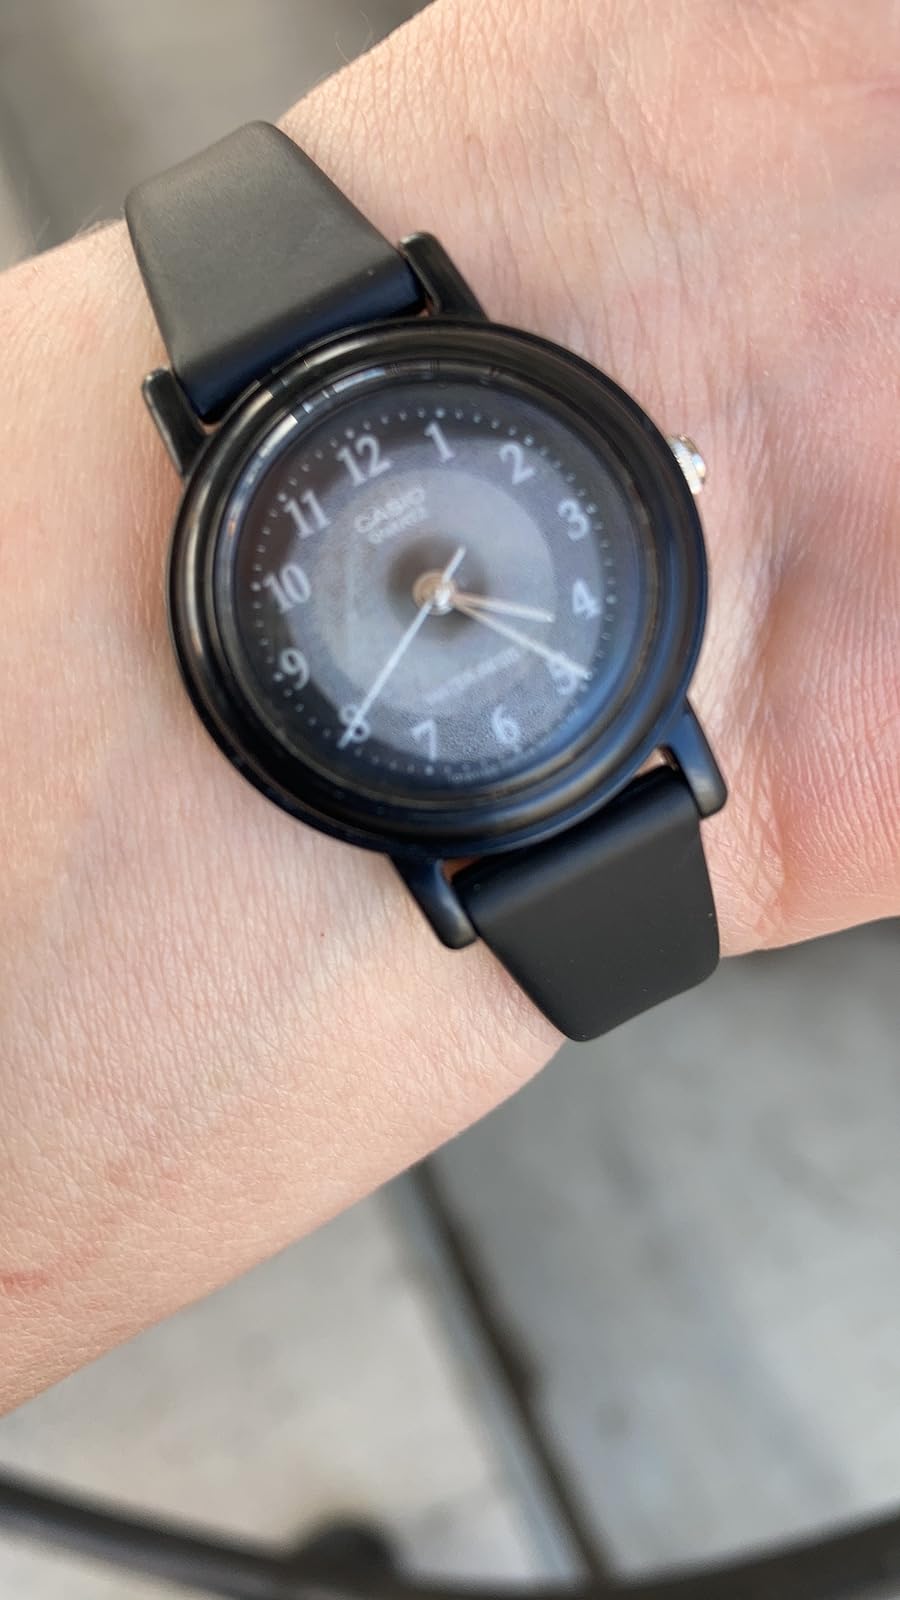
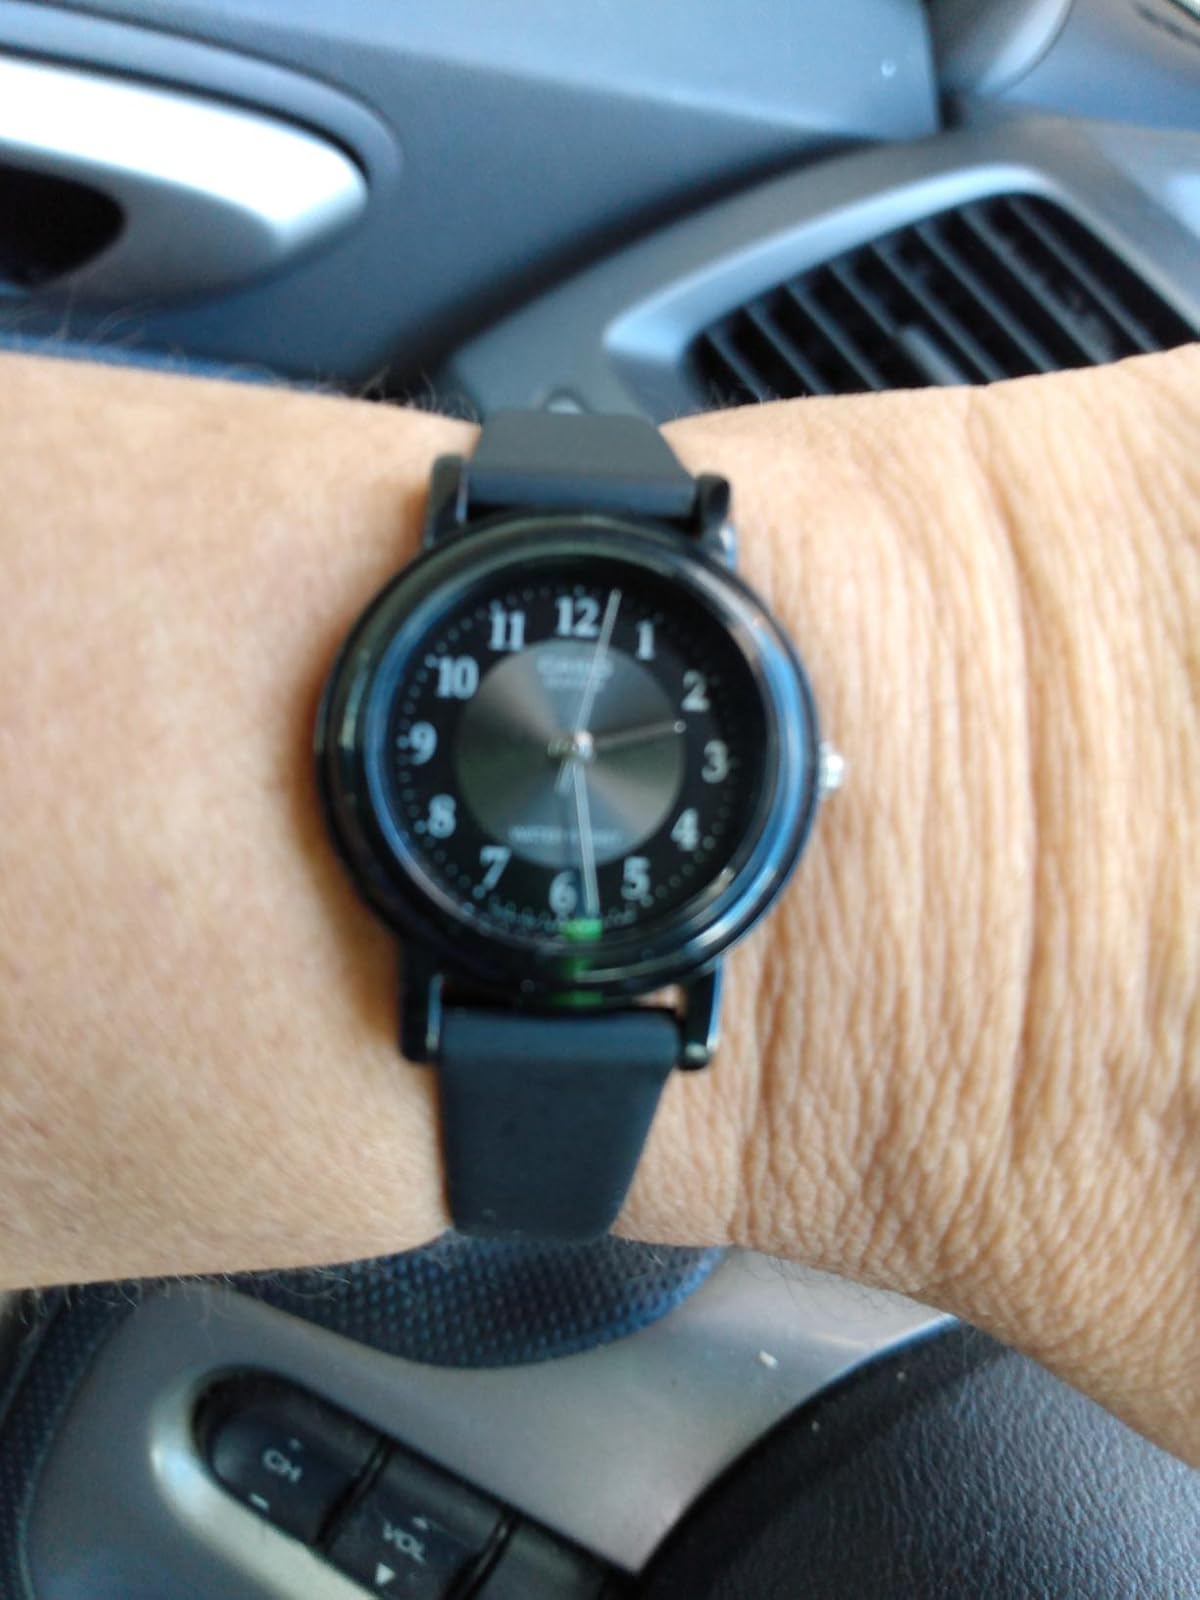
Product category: accessories_watch
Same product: yes